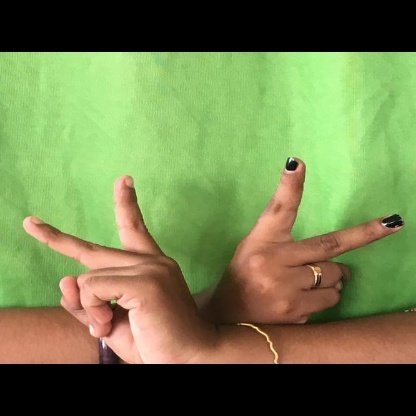
Mudra: Kartariswastika